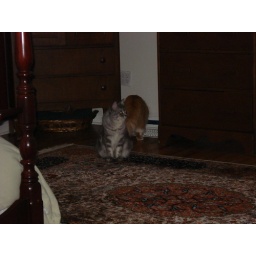
The boys in the bedroom